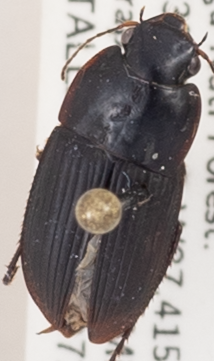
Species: Anisodactylus merula
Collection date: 2018-07-11
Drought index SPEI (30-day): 0.512
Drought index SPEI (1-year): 0.1
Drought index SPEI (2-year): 0.24